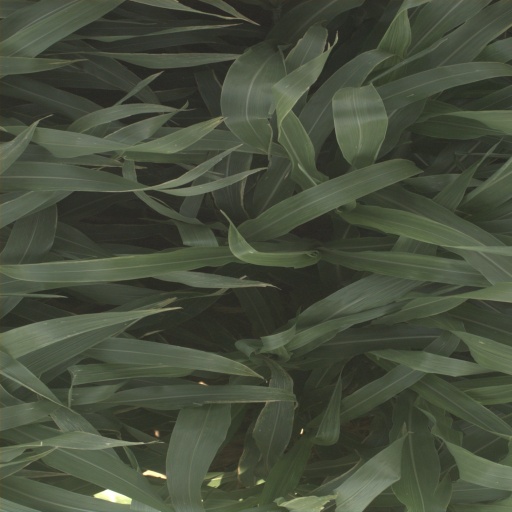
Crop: sorghum